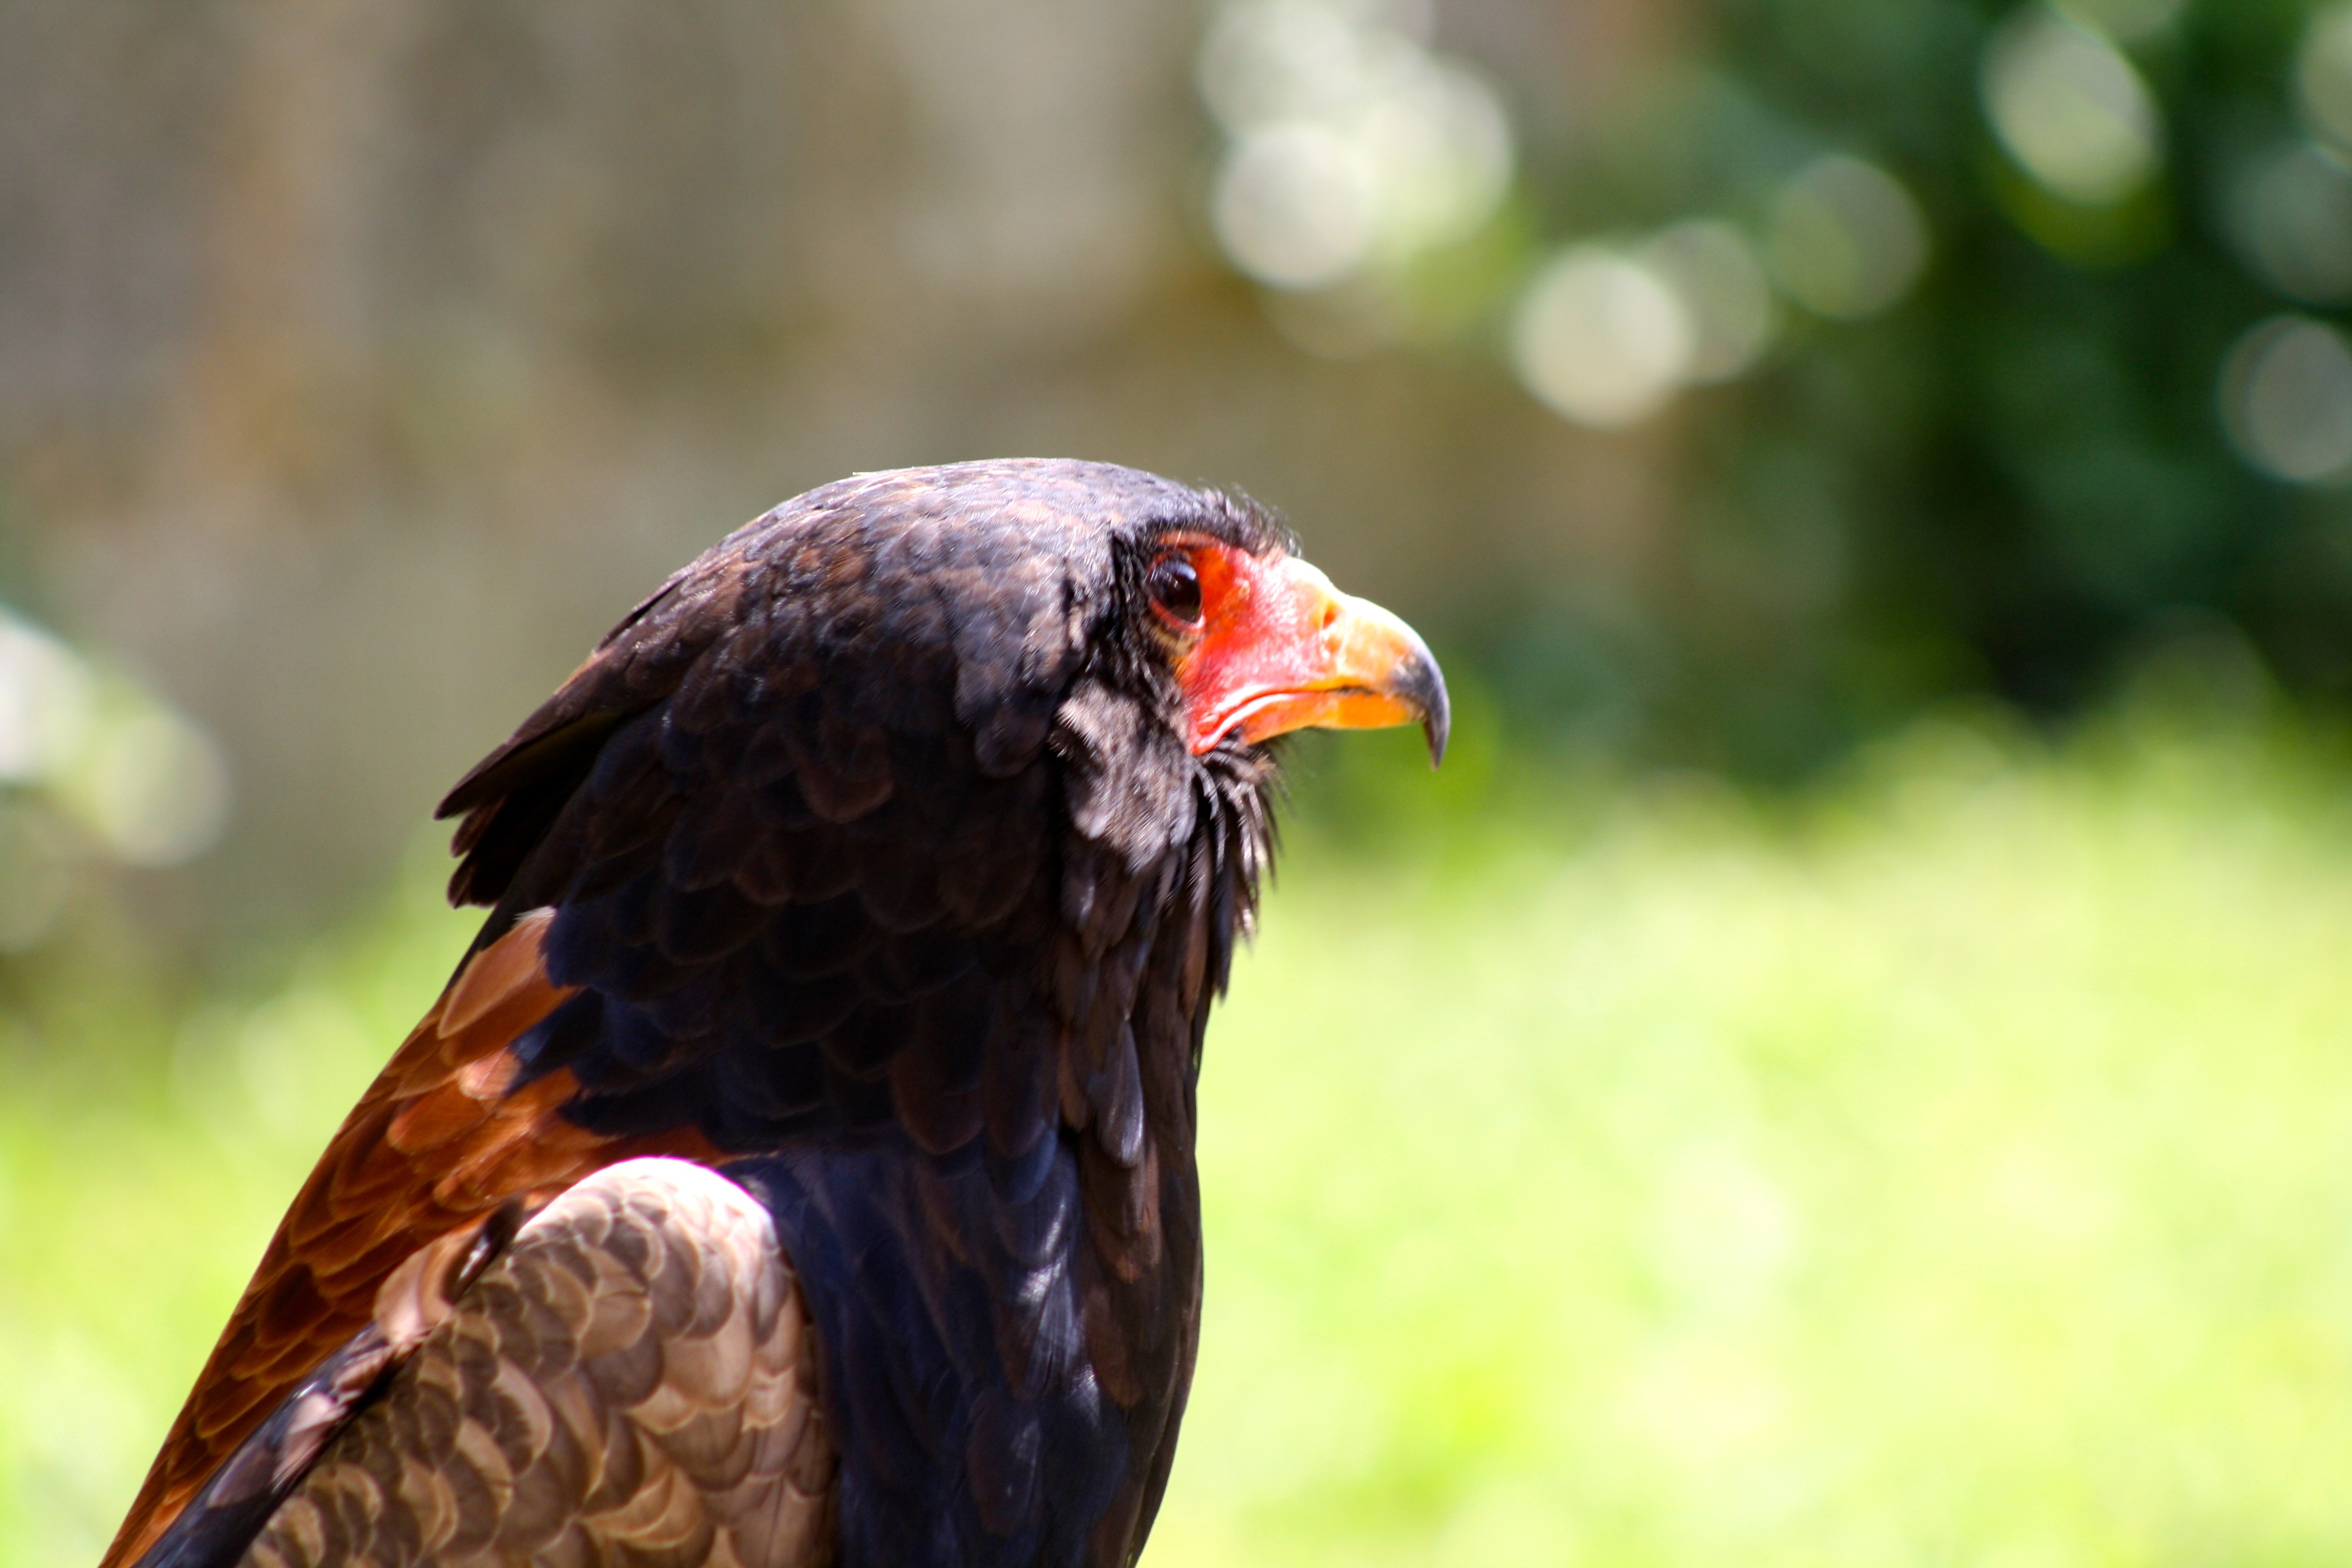
bird, wildlife, beak, hawk, fauna, raptor, bird of prey, vertebrate, falcon, falconry